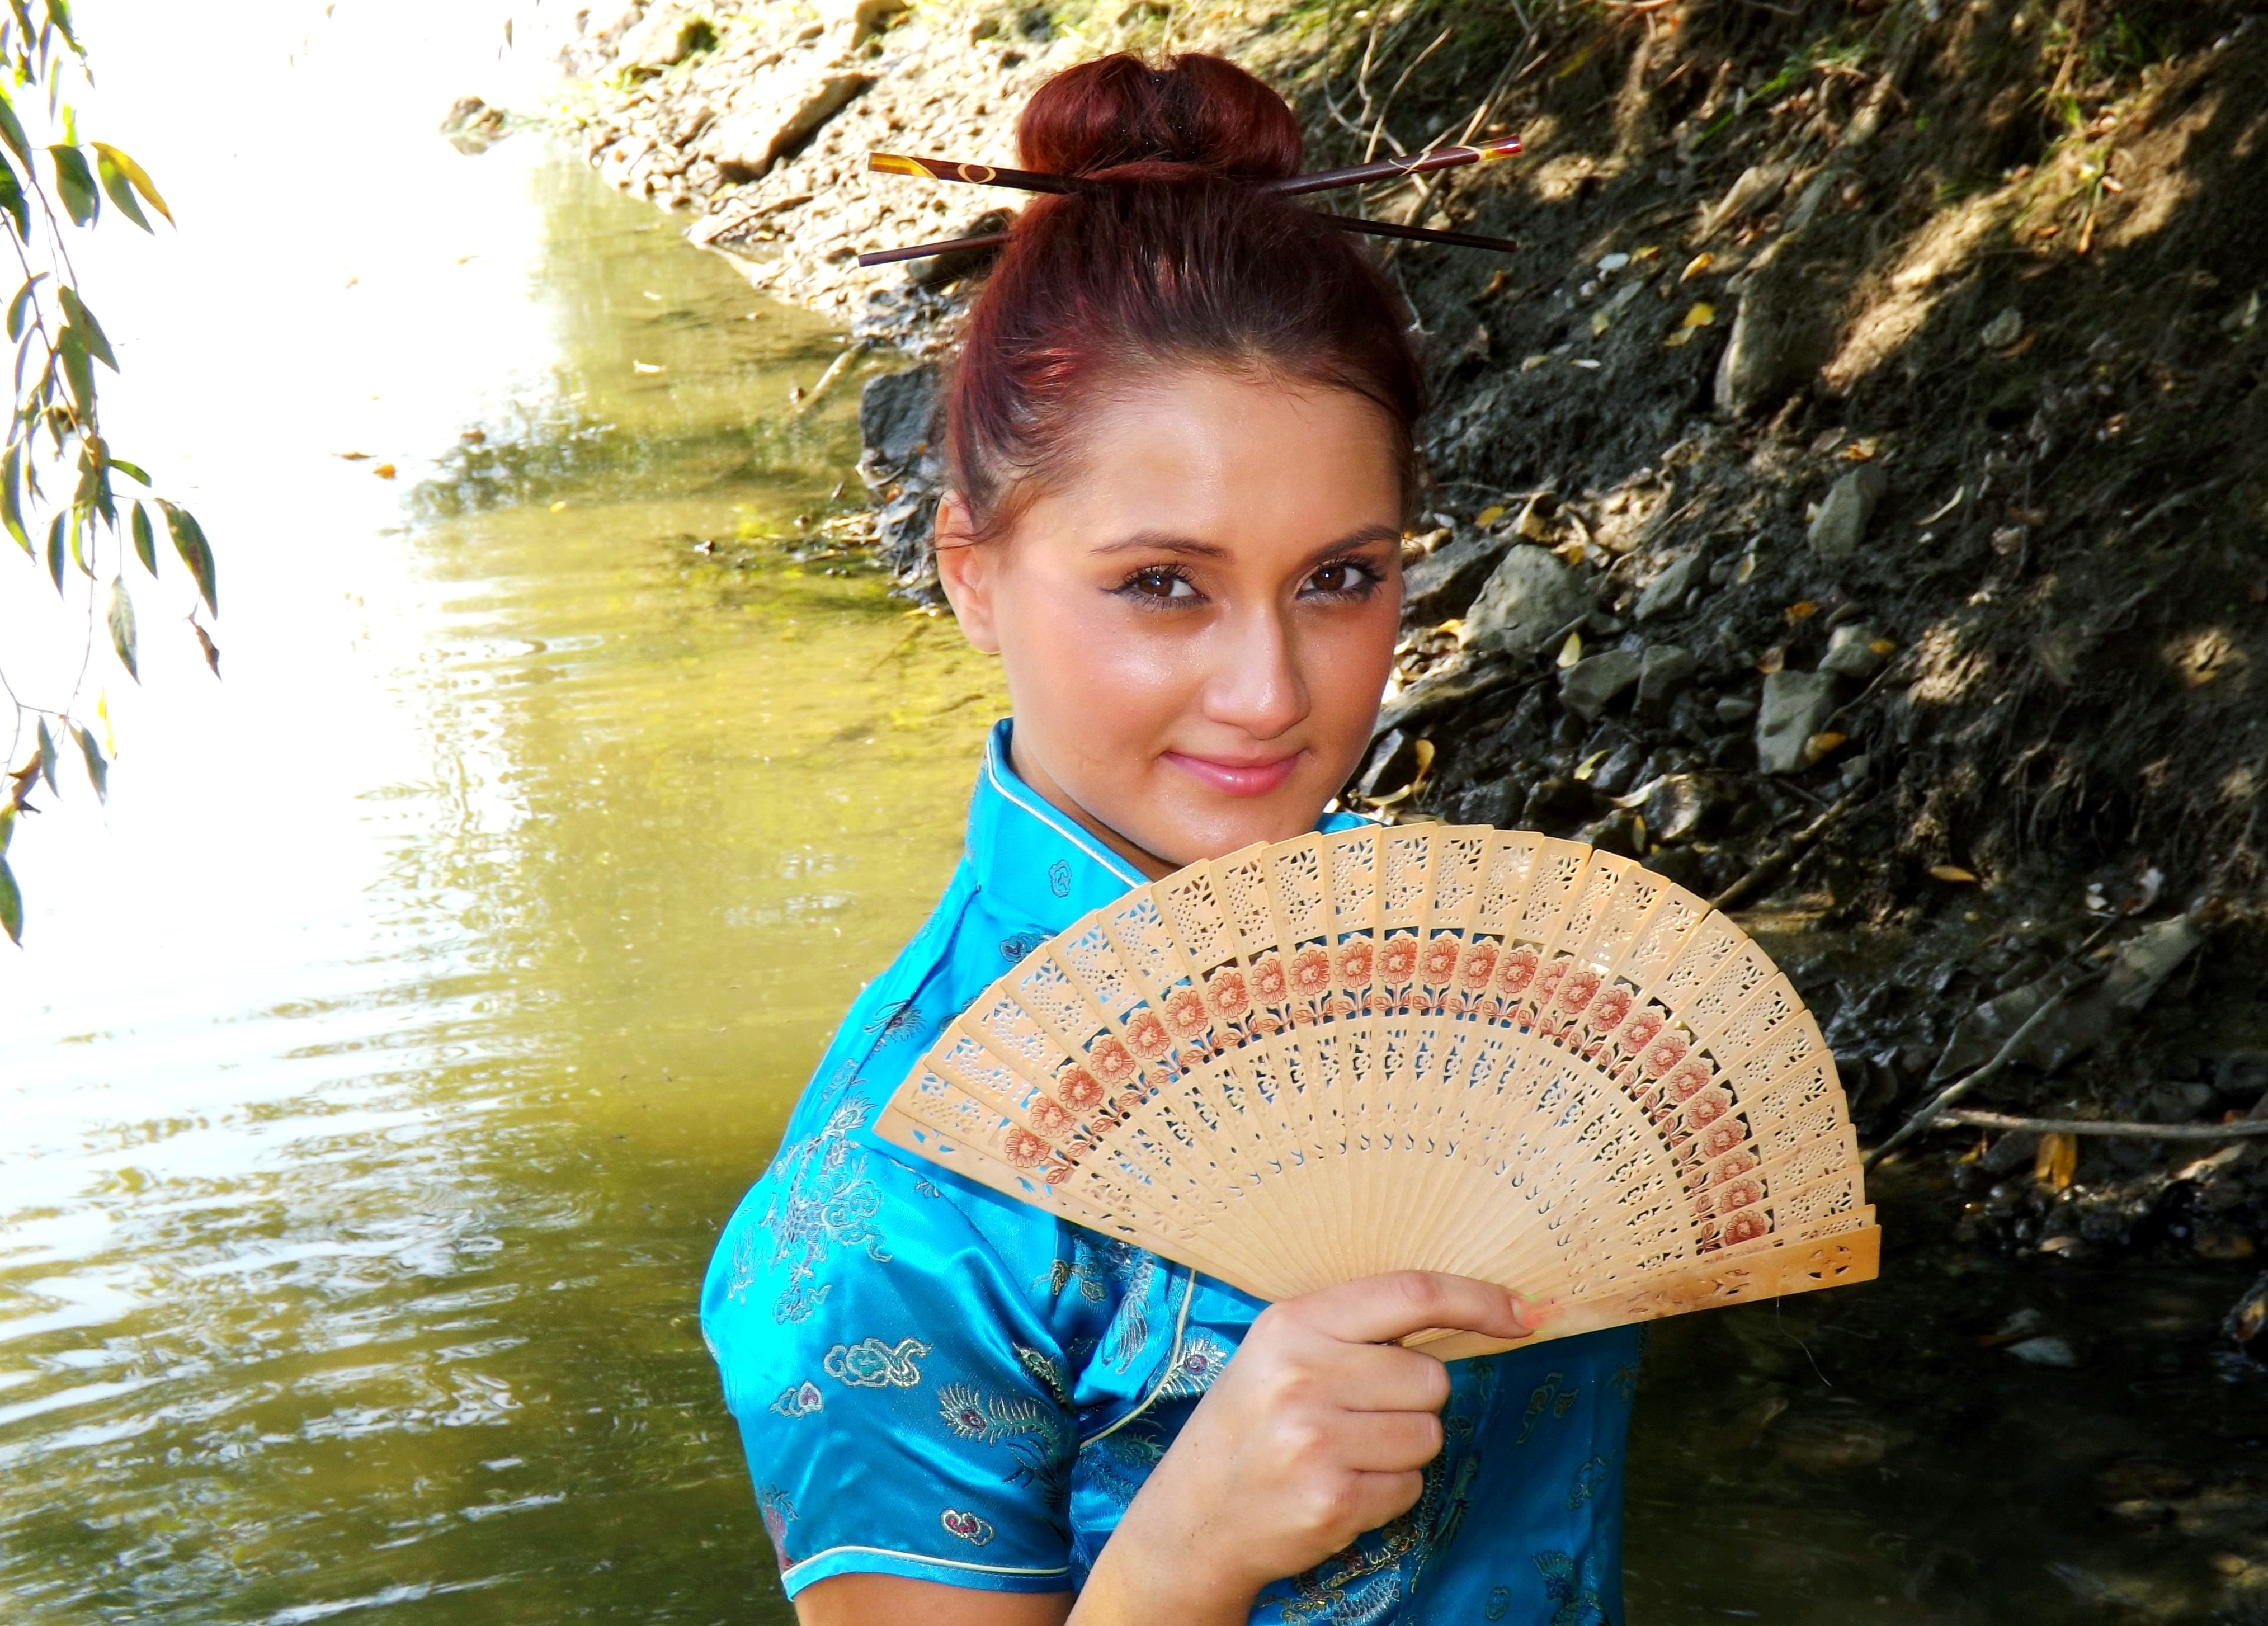
water, person, people, girl, flower, portrait, spring, chinese, autumn, child, blue, season, fan, kimono, toddler, beauty